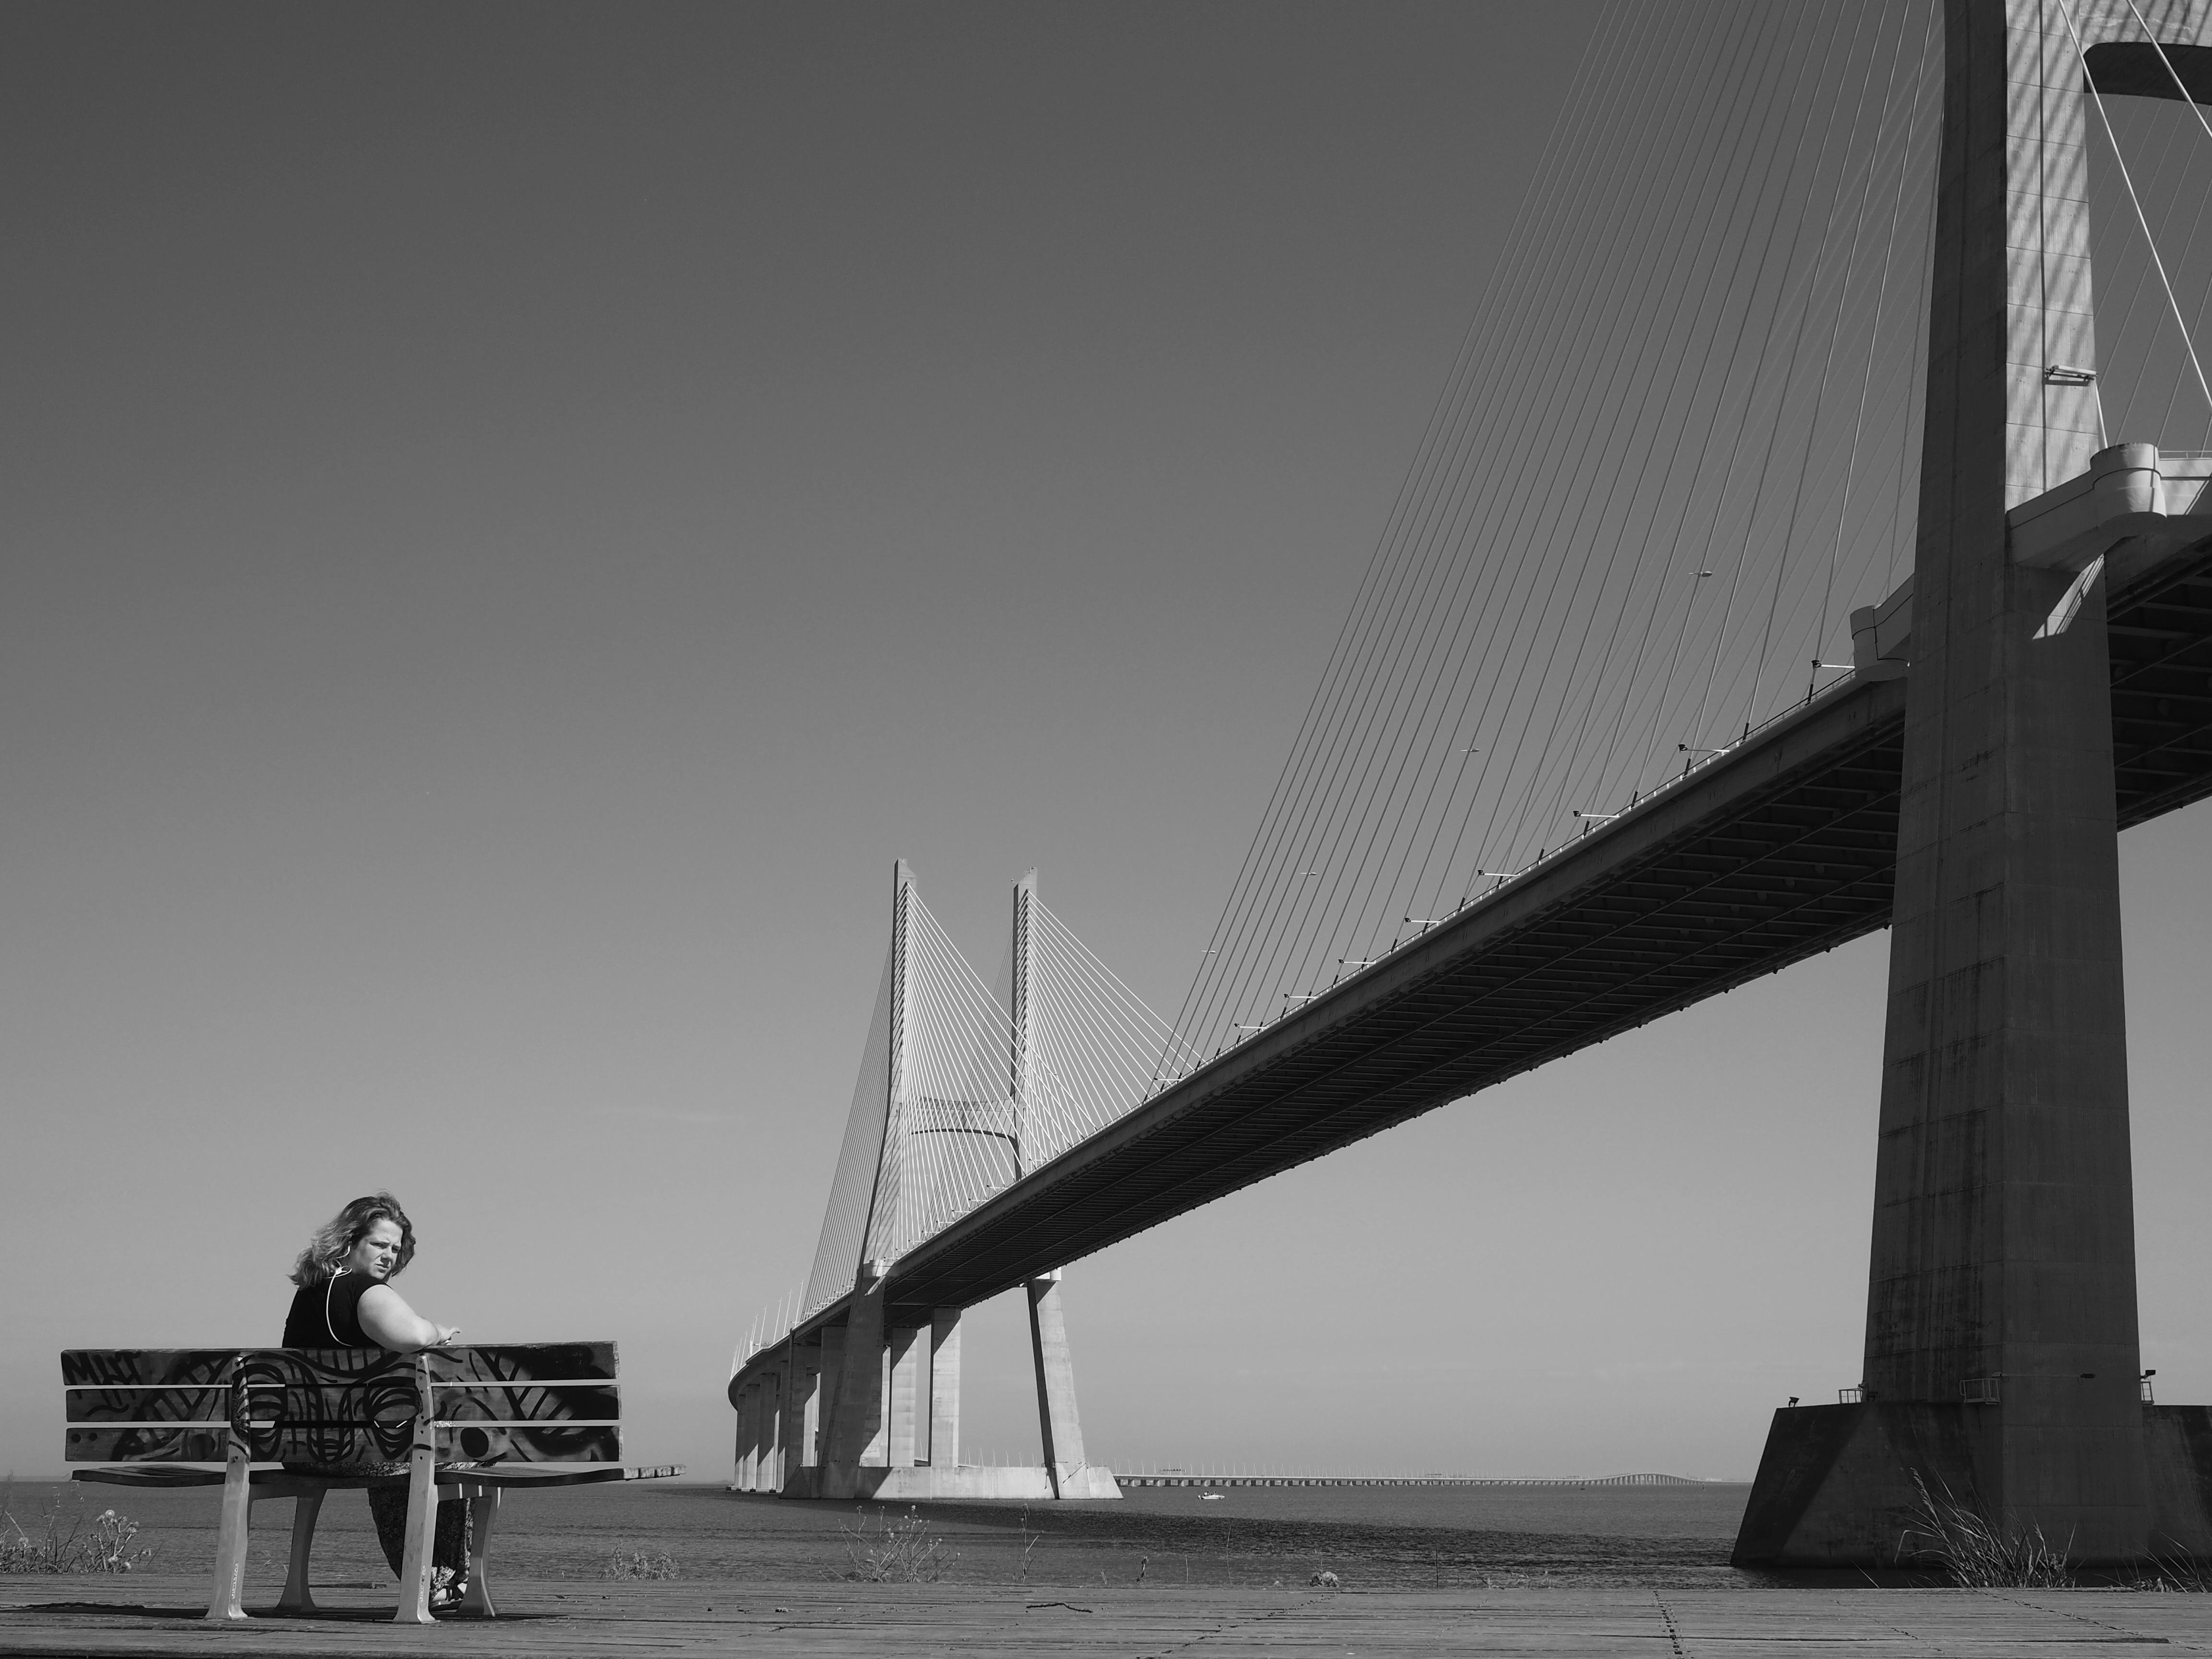
black and white, white, bridge, street, line, black, monochrome, bw, olympus, omd, shape, 17mm, joolavinha, em10, monochrome photography